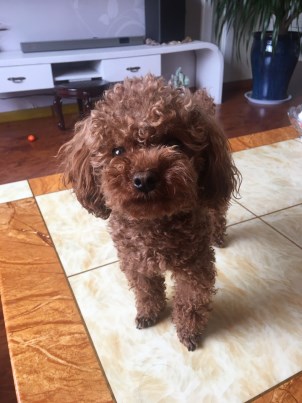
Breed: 7449-n000128-teddy